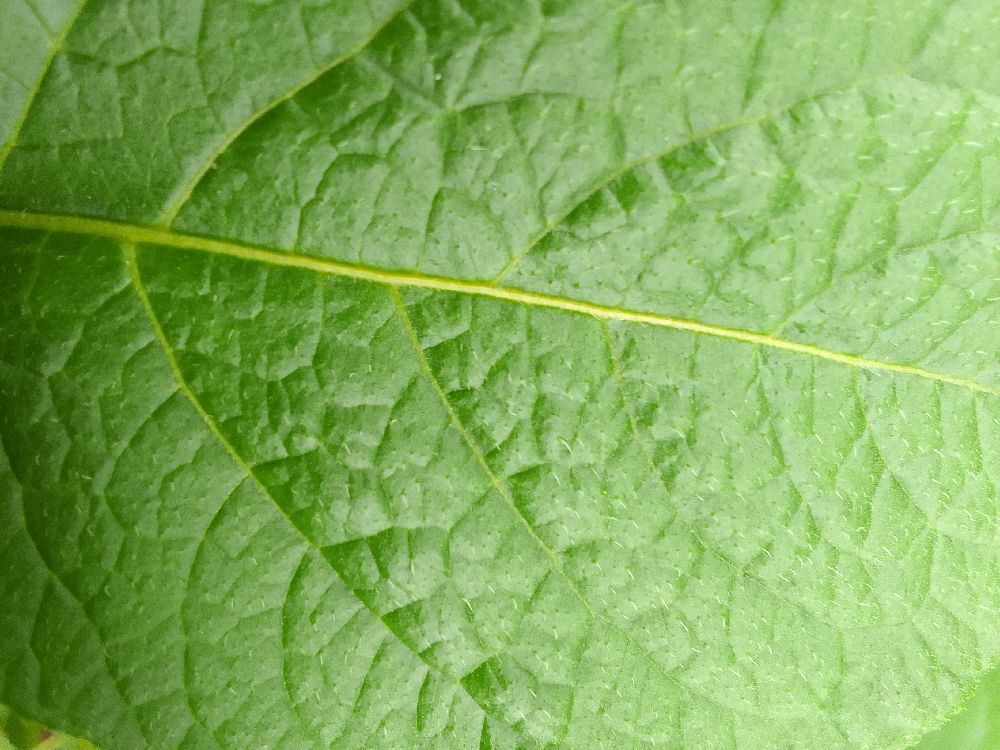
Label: Healthy